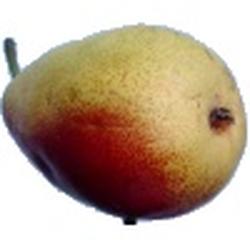
Label: Pear